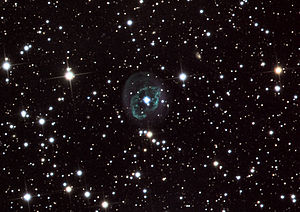
Planetarisk tåge / Kendetegn / Morfologi
Abell 78, taget af 24-tommer-teleskopet på Mt. Lemmon, Arizona. Med tak til Joseph D. Schulman.
En planetarisk tåge er en type emissionståge, som består af en ekspanderende og lysende skal af plasma, der udkastes fra visse stjerner i den sene livsfase, hvor de befinder sig i den asymptotiske kæmpegren i Hertzsprung-Russell-diagrammet. Betegnelsen opstod i forbindelse med de første observationer af dem i det 18'ende århundrede, fordi de lignede gigantplaneter, når de blev set gennem små, optiske teleskoper. Betegnelsen har derfor ingen relation til planeterne i solsystemet. Planetariske tåger er et fænomen med en i astronomisk sammenhæng meget kort levetid på få gange titusind år i modsætning til stjerners typiske levetid på adskillige milliarder år.